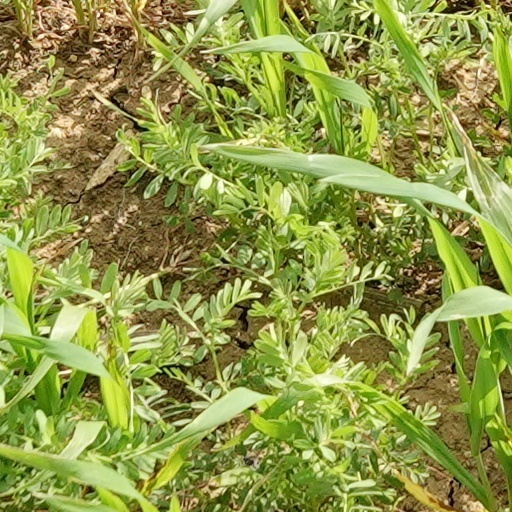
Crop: wheat